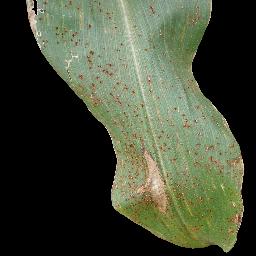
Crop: corn
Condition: (maize)_common_rust